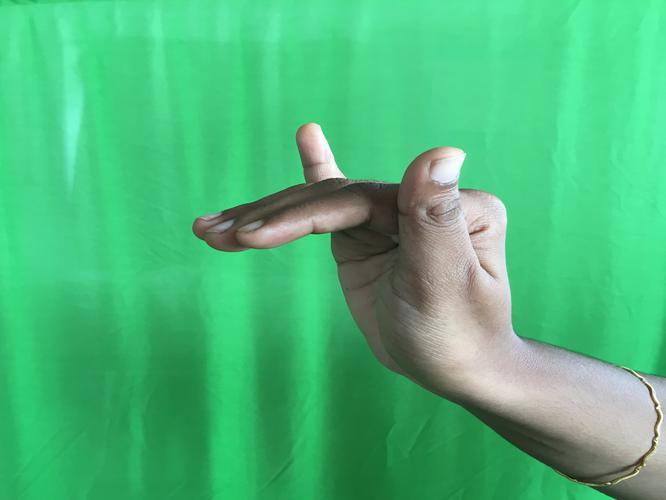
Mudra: Mrigasirsha
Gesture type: single_hand